Jeffrey Toobin

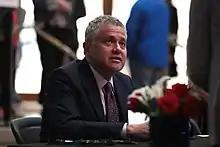
Toobin in 2017

In 1986, Toobin married Amy Bennett McIntosh, whom he met in college while they worked at "The Harvard Crimson". She is a 1980 Harvard graduate, holds an MBA degree from Harvard Business School, and has held executive positions at Verizon Communications and Zagat Survey. They have two adult children, a daughter and son.